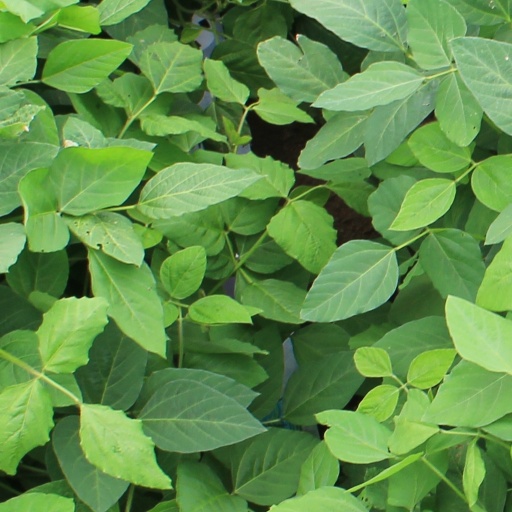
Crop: soybean